Tanks of Canada

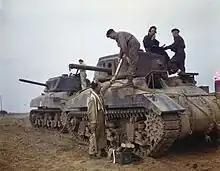
Ram Mk.II (early production) tanks during the war

The Canadian Joint Committee on Tank Development concluded in September 1940 that its cruiser tank should be based on a US rather than a British design. This would be quicker and allow it to use components already in production for the US design. In early 1941 the 1st Tank Brigade was sent to Britain and equipped with the Matilda infantry tank. For the formation of two armoured divisions it was expected that 1,200 cavalry tanks were needed. The United Kingdom was not in a position to supply them, as it had shortfalls in supply for its own needs. This meant that Canada had to develop its own production. To this end a tank arsenal was set up under the management of a subsidiary of a US firm engaged in tank production. This Canadian indigenous tank design would become the standard armoured vehicle for the Canadian army. The result was the Ram cruiser tank, based on the chassis and running gear of the US M3 Lee; Rams were produced by the Montreal Locomotive Works (MLW) from 1941 to 1943.